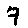
Label: 7